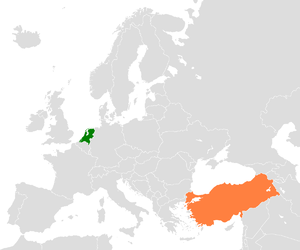
Les relations entre les Pays-Bas et la Turquie sont des relations internationales s'exerçant entre le Royaume des Pays-Bas et la République de Turquie. Elles sont structurées par deux ambassades, l'ambassade des Pays-Bas en Turquie et l'ambassade de Turquie aux Pays-Bas.